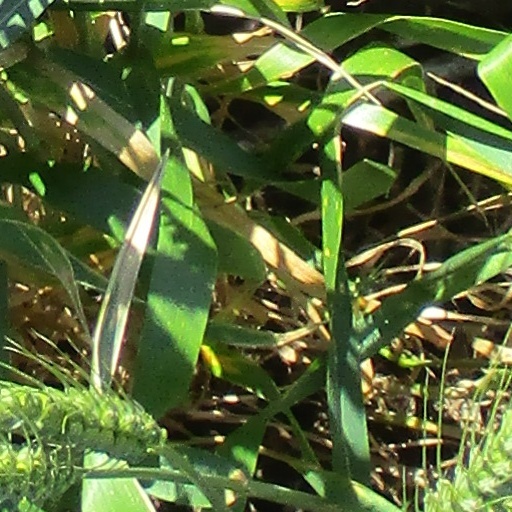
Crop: wheat